Politehnica University of Timișoara

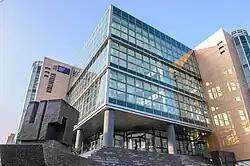
Central Library

The library was also founded in 1920, together with the Polytechnic School. The activity of the library was started in the building of the primary school on Carol Telbisz Street, where it was active until 1947, when its collections were moved to the headquarters on Piatra Craiului Street. Since November 2014, the library has a new headquarters at 2B Vasile Pârvan Boulevard. With about one million volumes in its inventory, the library has a daily traffic of over 1,000 users (exceeding even 2,000 users per day during exam sessions).